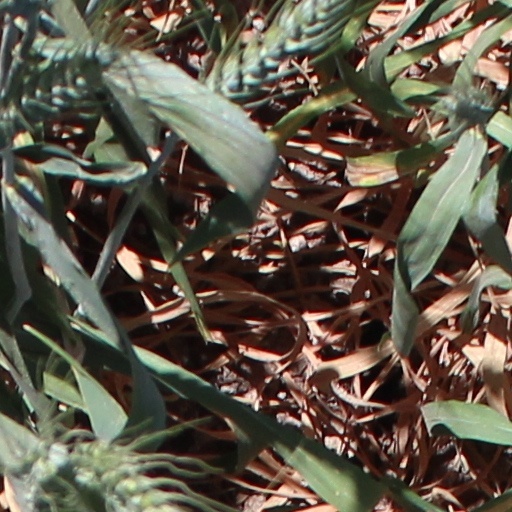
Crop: wheat